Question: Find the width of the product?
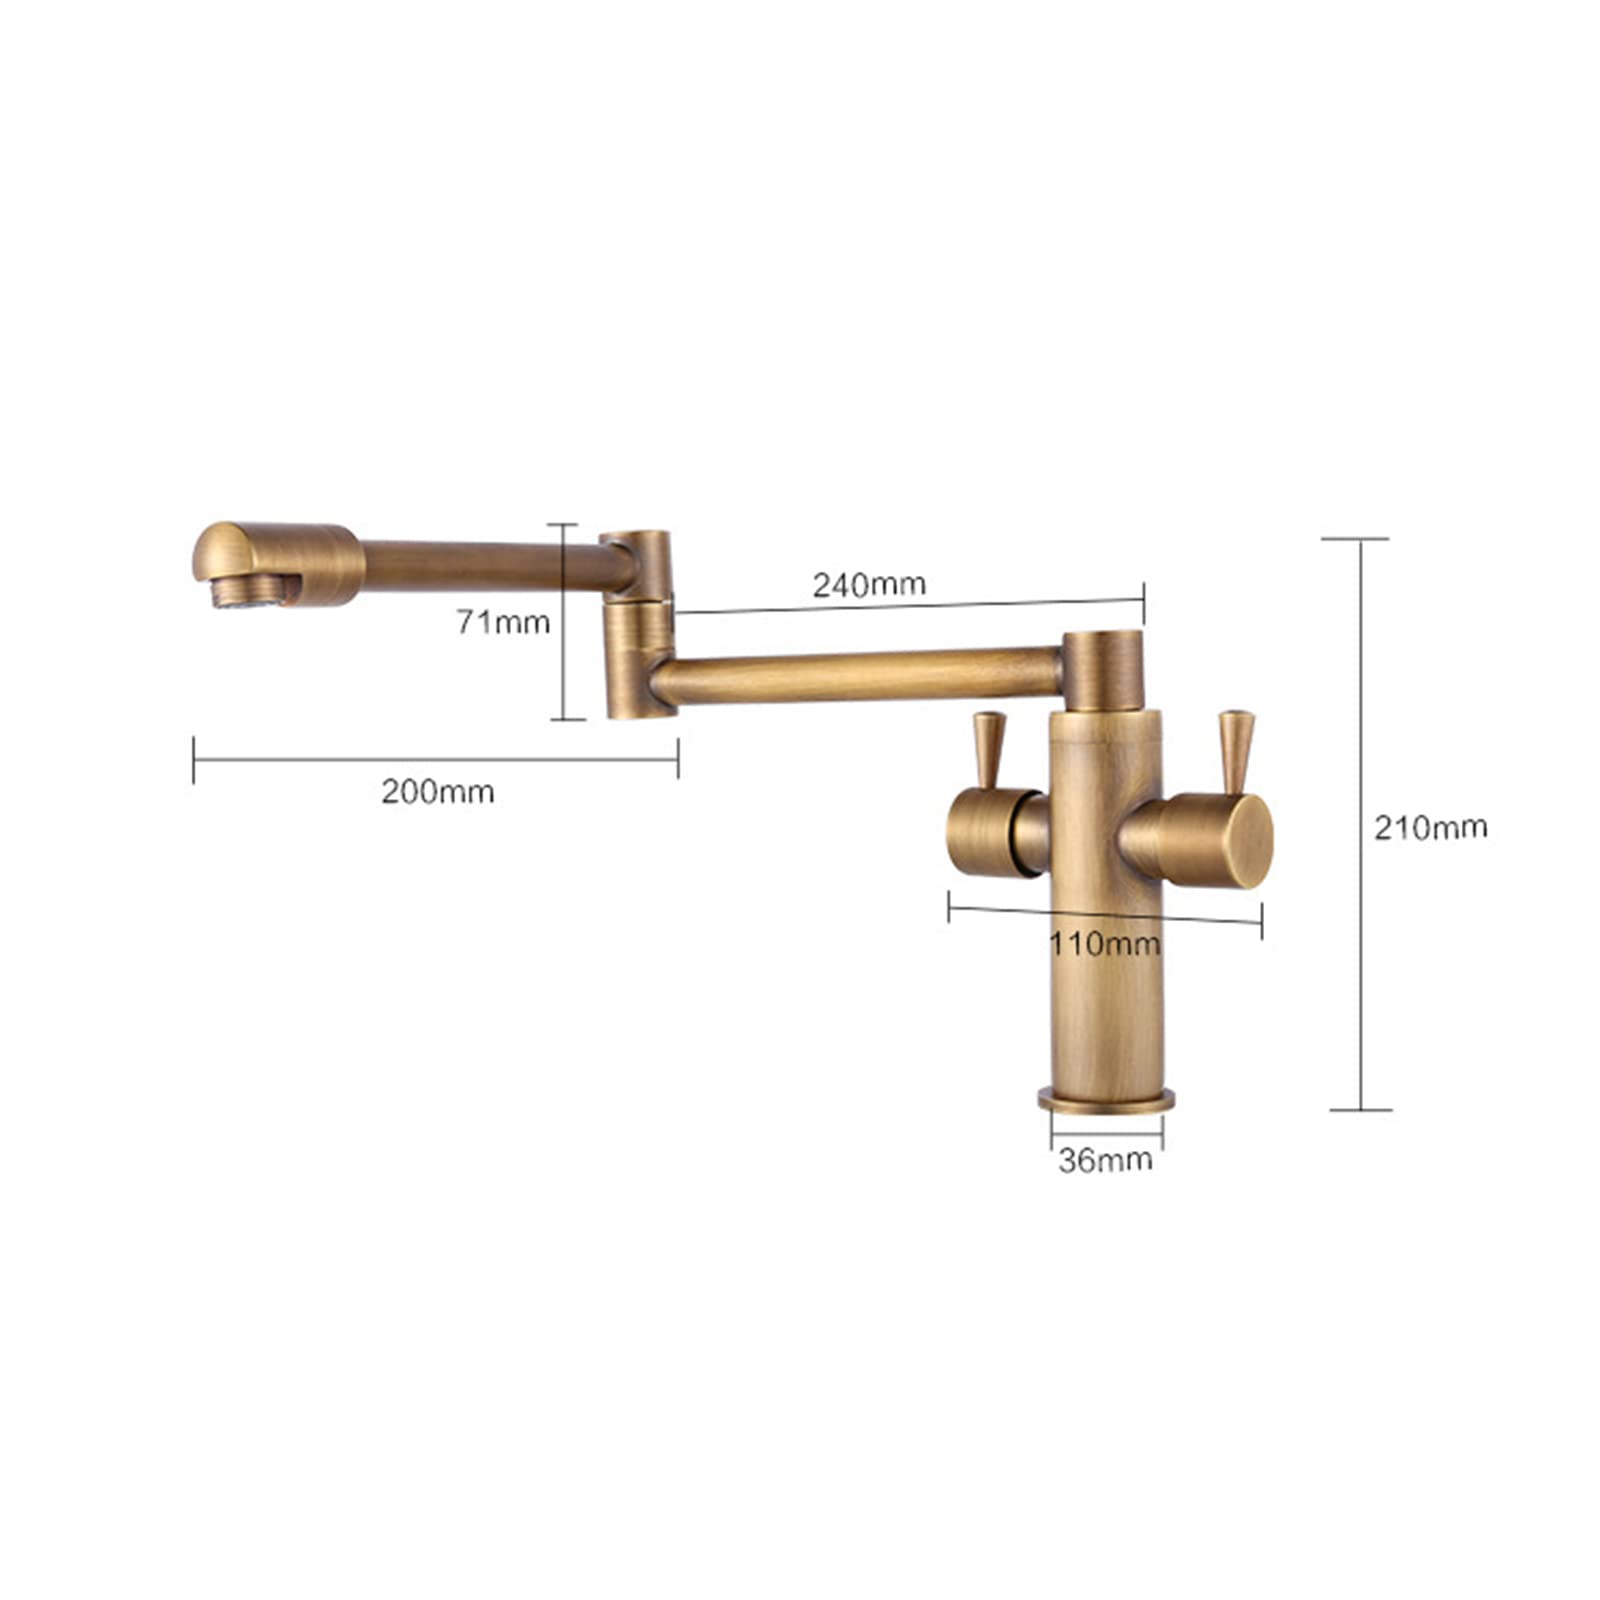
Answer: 240.0 millimetre